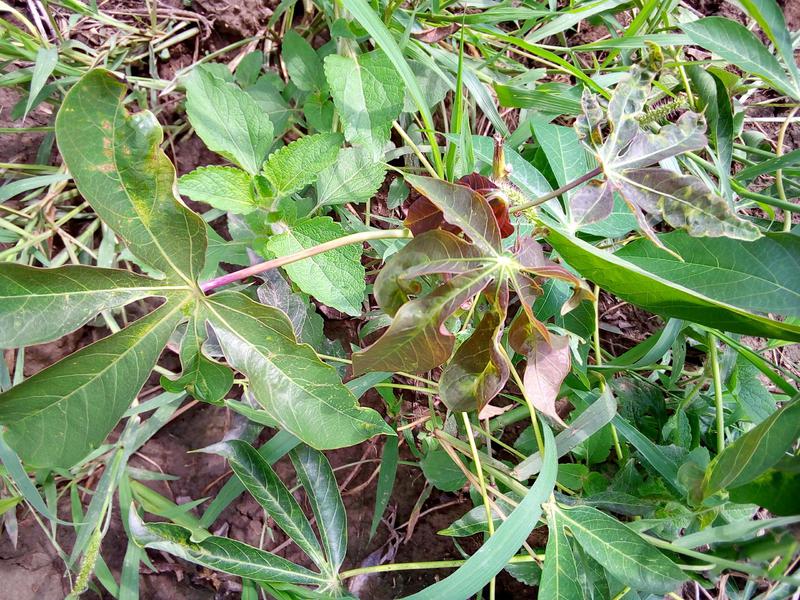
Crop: cassava
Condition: mosaic_disease